History of Aurangabad

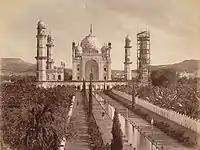
Bibi Ka Maqbara 1880s

Bibi Ka Maqbara is a monument built in 1660 by Aurangzeb's son Azam Shah to his mother, Dilras Bano Begam.